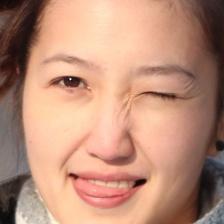
Label: faces